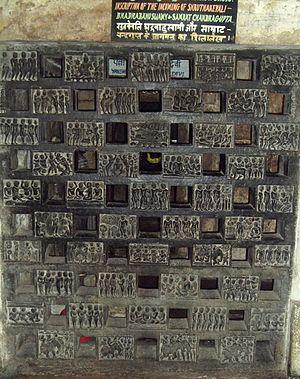
Bhadrabahu est le cinquième chef de l'ordre des mendiants du jaïnisme ; il aurait vécu au IIIᵉ siècle av. J.-C. Établi par Mahâvîra, cet ordre était sous la responsabilité de sthaviras ou acharya. Bhadrabahu, à l'approche d'une grande famine qui toucha le Nord de l'Inde, avait prévu cette calamité et migré à Shravanabelgola, dans le Sud de l'Inde. À son retour, douze ans plus tard, il constata que les jaïnes restés au Magadha avaient abandonné la prescription de nudité. Ainsi se formèrent deux ordres différents : les suivants de la branche Digambara et ceux du courant Shvetambara. Bhadrabahu a écrit de nombreux textes importants pour le jaïnisme comme le Upsargahara Stotra, un chant de louanges jaïn, ou le Kalpa Sutra ; il a également par son travail de copiste permis la transmission d'écritures anciennes.